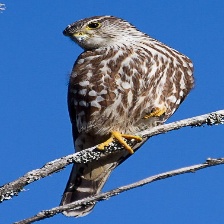
Species: MERLIN
Scientific name: FALCO COLUMBARIUS